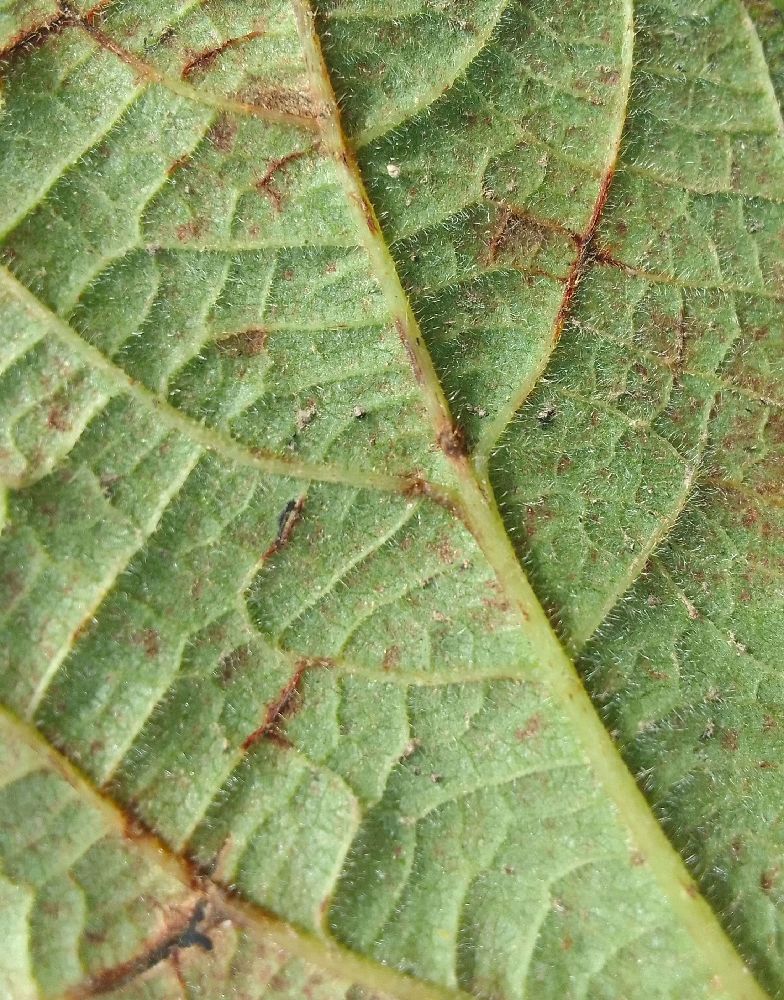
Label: anthracnose